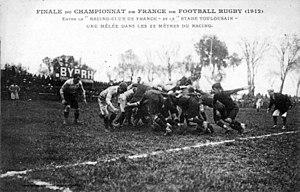
Finale du Championnat de France de fr:rugby à XV 1912 entre le Stade toulousain ""la Vierge Rouge"" et le Racing club de France ""une mêlée dans les 22 mètre du Racing"".
Le championnat de France de rugby à XV de première division 1911-1912 est remporté par le Stade toulousain qui bat le Racing club de France en finale.
Cet article présente l'histoire du Stade toulousain.